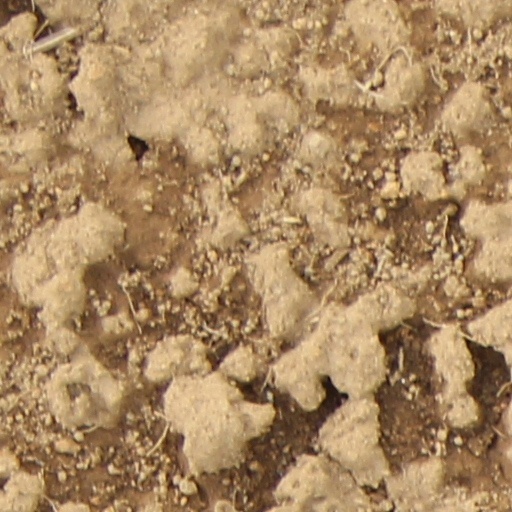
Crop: wheat